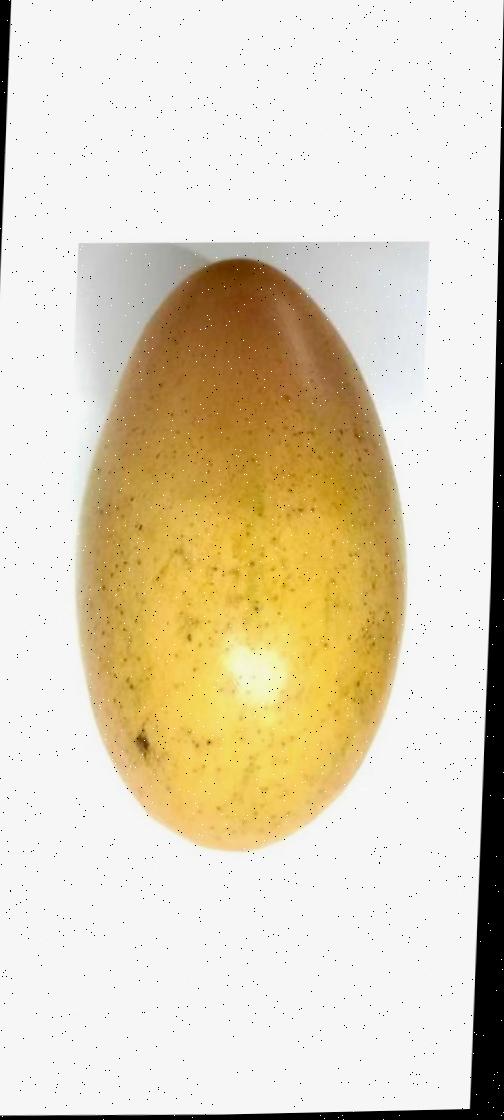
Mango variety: Shada